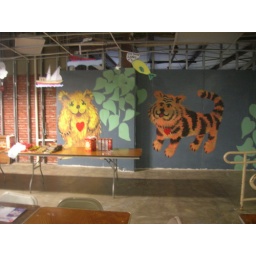
brand new jungle animal painting by chris. a bear and tiger